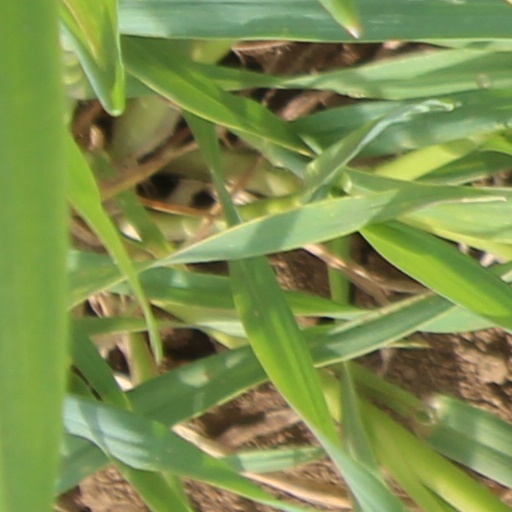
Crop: wheat